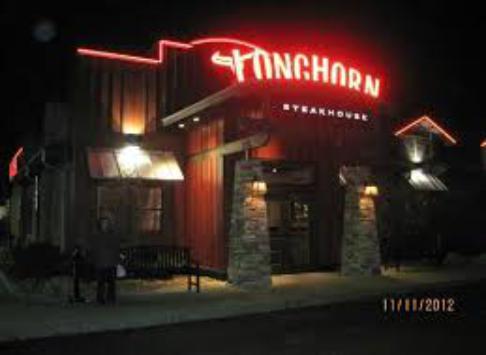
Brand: LongHorn Steakhouse
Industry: Food